Tualatai County

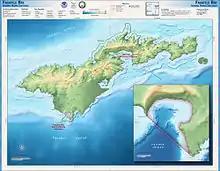
Fagatele Bay NMS map

In 1972, the Leʻala Shoreline in Taputimu and Vailoatai was designated as a National Natural Landmark by the National Park Service. Le'alā Shoreline is a young flow of basalt, inter-bedded with layers of tuff that illustrates erosion by wave action. The site is covered with dense tropical vegetation.